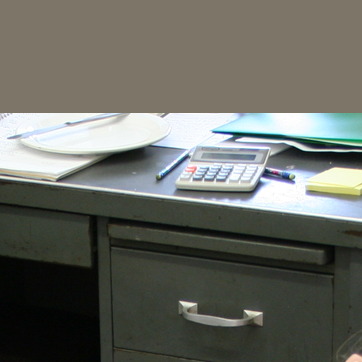
Material: plastic